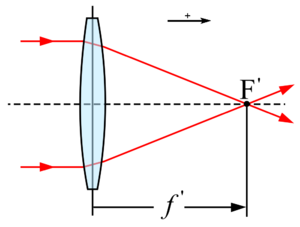
Foyer F et distance focale f (positive) d'une lentille convergente.